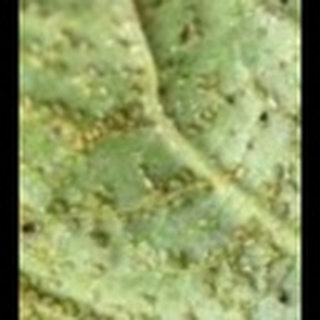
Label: cotton_aphids